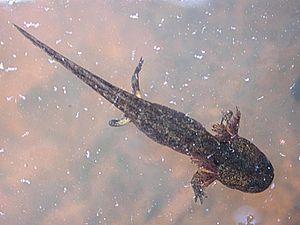
La Salamandre tachetée est une espèce d'urodèles de la famille des Salamandridae.